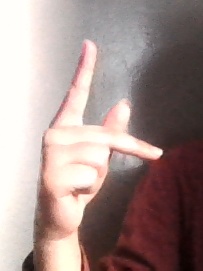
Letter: dha